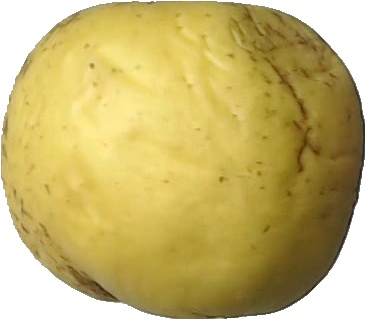
Label: apple_golden_1